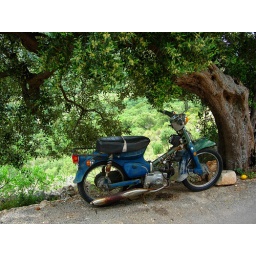
Rusty old bike under a lime tree in Ithaci, Greece.